Walter Gegan

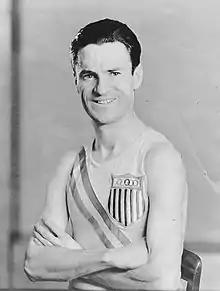
Walter Thomas Gegan

Walter Thomas Gegan (December 1, 1899 – December 30, 1931) was an American middle-distance runner. He competed in the men's 3000 metres steeplechase at the 1928 Summer Olympics.